They Shall Pay

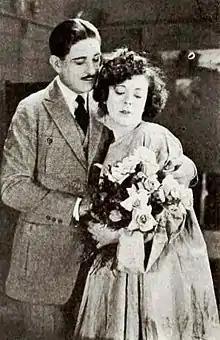
Still with Allan Forrest and Lottie Pickford

They Shall Pay is a 1921 American silent drama film directed by Martin Justice and starring Lottie Pickford, Allan Forrest, and Paul Weigel.